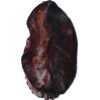
Label: carambola